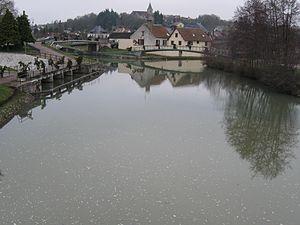
Rogny-les-Sept-Écluses. Croisement du Loing et du canal de Briare. À gauche, le Loing